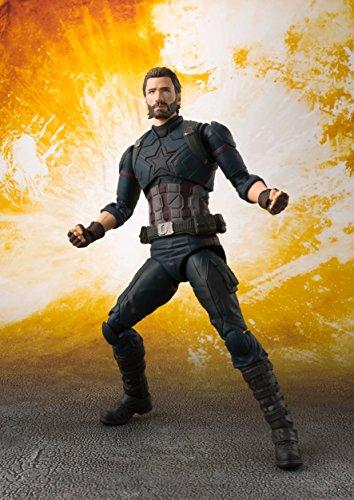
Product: TAMASHII NATIONS Bandai S.H. Figuarts Captain America & Tamashii Effect Explosion Avengers: Infinity War Action Figure
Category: Toys & Games | Toy Figures & Playsets | Action Figures
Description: Battle damage detailing to his costume have been carefully replicated and a digitally colored head is included.
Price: $60.87
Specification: ProductDimensions:2x2x6inches|ItemWeight:1.45pounds|ShippingWeight:1.45pounds(Viewshippingratesandpolicies)|DomesticShipping:ItemcanbeshippedwithinU.S.|InternationalShipping:ThisitemcanbeshippedtoselectcountriesoutsideoftheU.S.LearnMore|ASIN:B07BK72H55|Itemmodelnumber:BAN27626|Manufacturerrecommendedage:13yearsandup